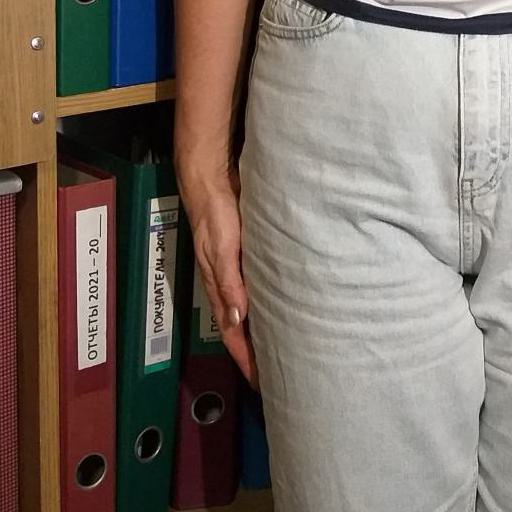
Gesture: no_gesture